Pilar Pedraza

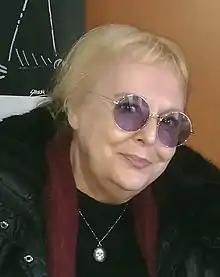

Pilar Pedraza Martínez (born 12 October 1951) is a Spanish professor and writer. Her work has two main aspects: horror narrative and essay.